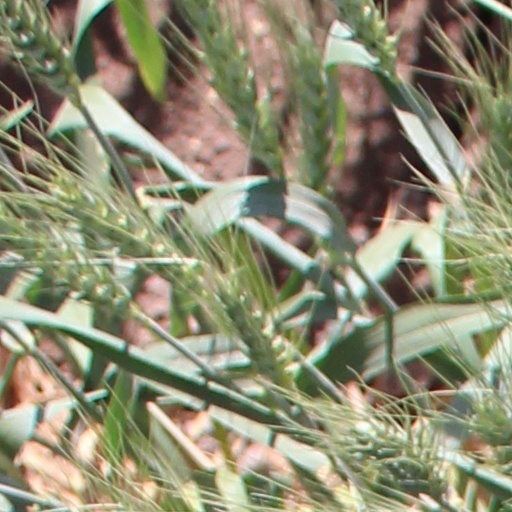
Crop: wheat